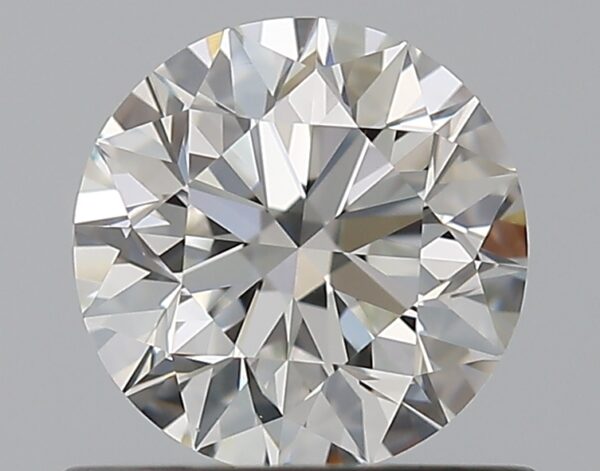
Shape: round
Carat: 0.7
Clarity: VVS2
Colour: G
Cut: VG
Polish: EX
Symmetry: VG
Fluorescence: N
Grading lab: GIA
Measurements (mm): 5.58 x 5.66 x 3.57